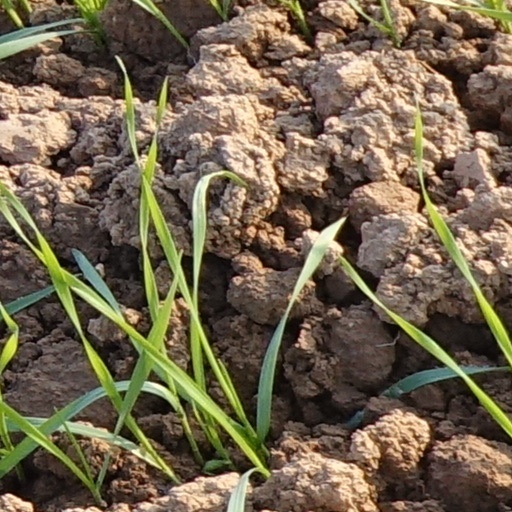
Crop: wheat